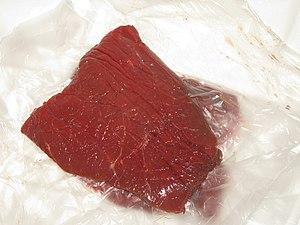
Contre-filet de viande de cheval, en France.
La viande de cheval, ou viande chevaline, est un aliment composé des tissus musculaires du cheval, consommé dans plusieurs pays qui en ont parfois fait des spécialités telles que le charqui. Sollicitée par ses amateurs pour ses qualités nutritives et montrée du doigt par ses détracteurs pour sa nature, la viande de cheval suscite depuis longtemps la controverse. Sa consommation est appelée hippophagie.